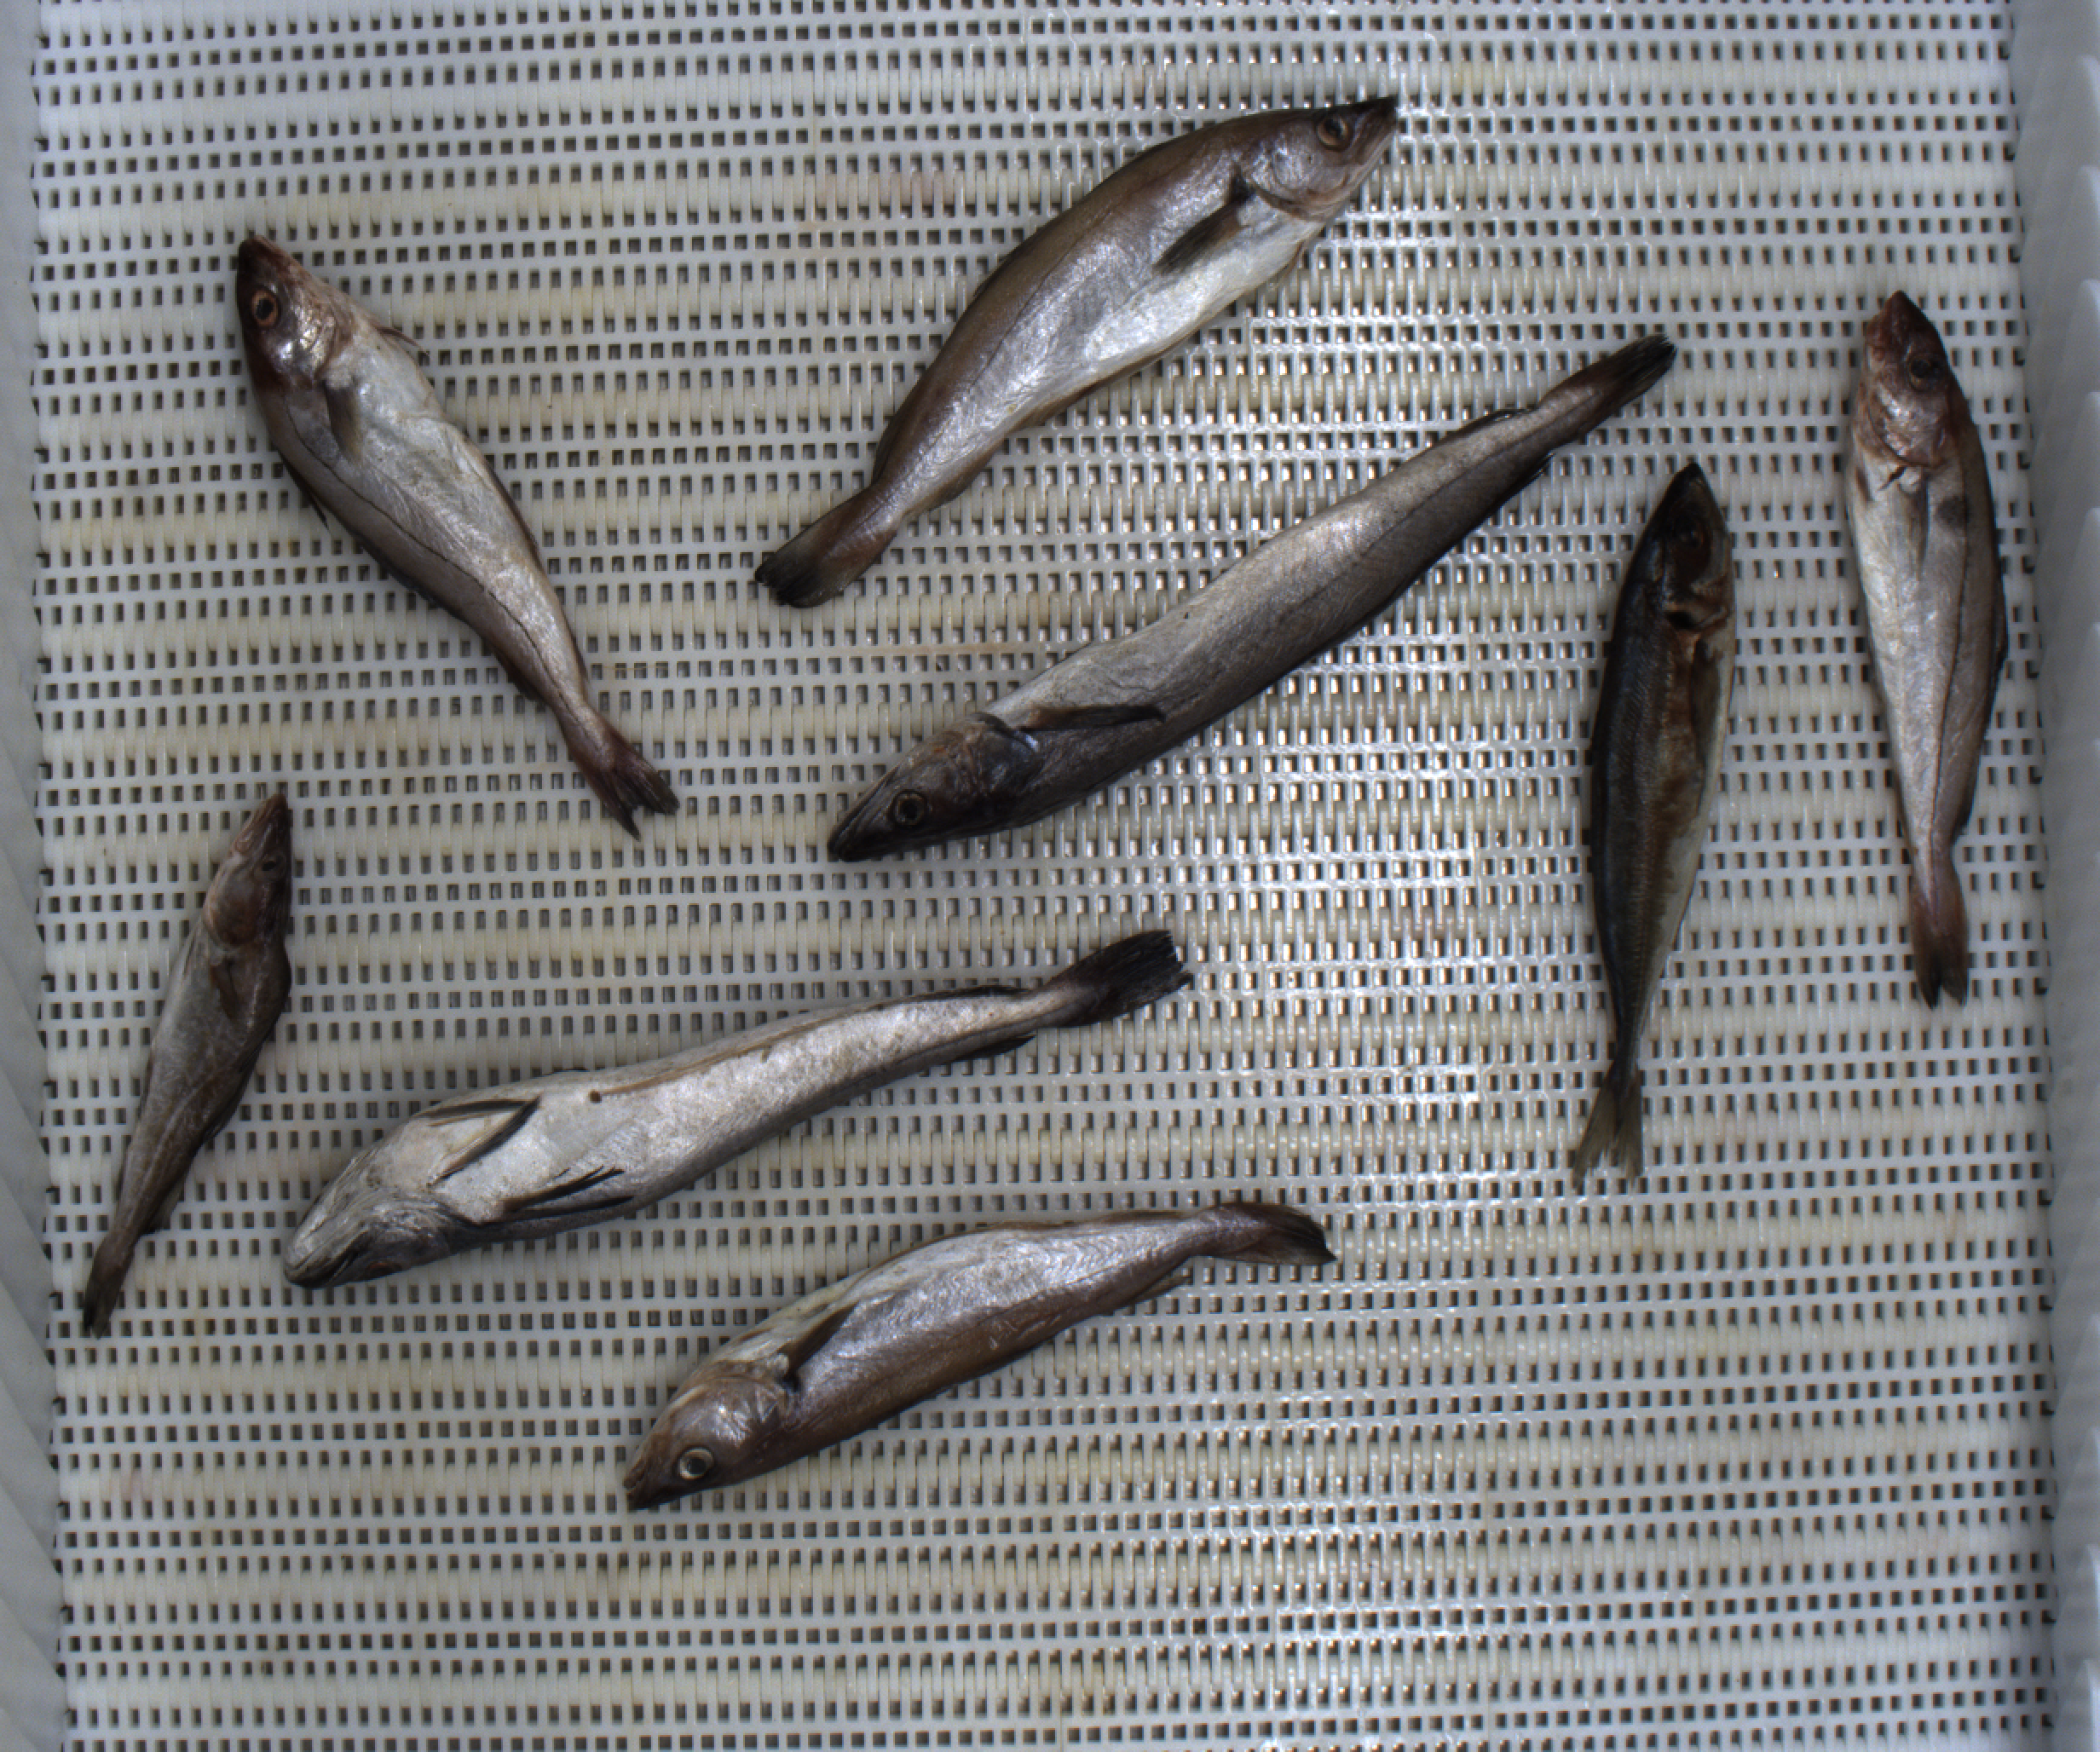
Total fish: 8
Cod: 1
Haddock: 2
Whiting: 2
Hake: 2
Horse mackerel: 1
Saithe: 0
Other: 0